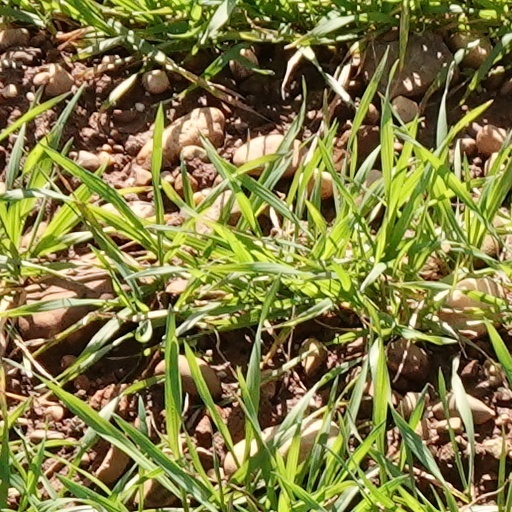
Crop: wheat